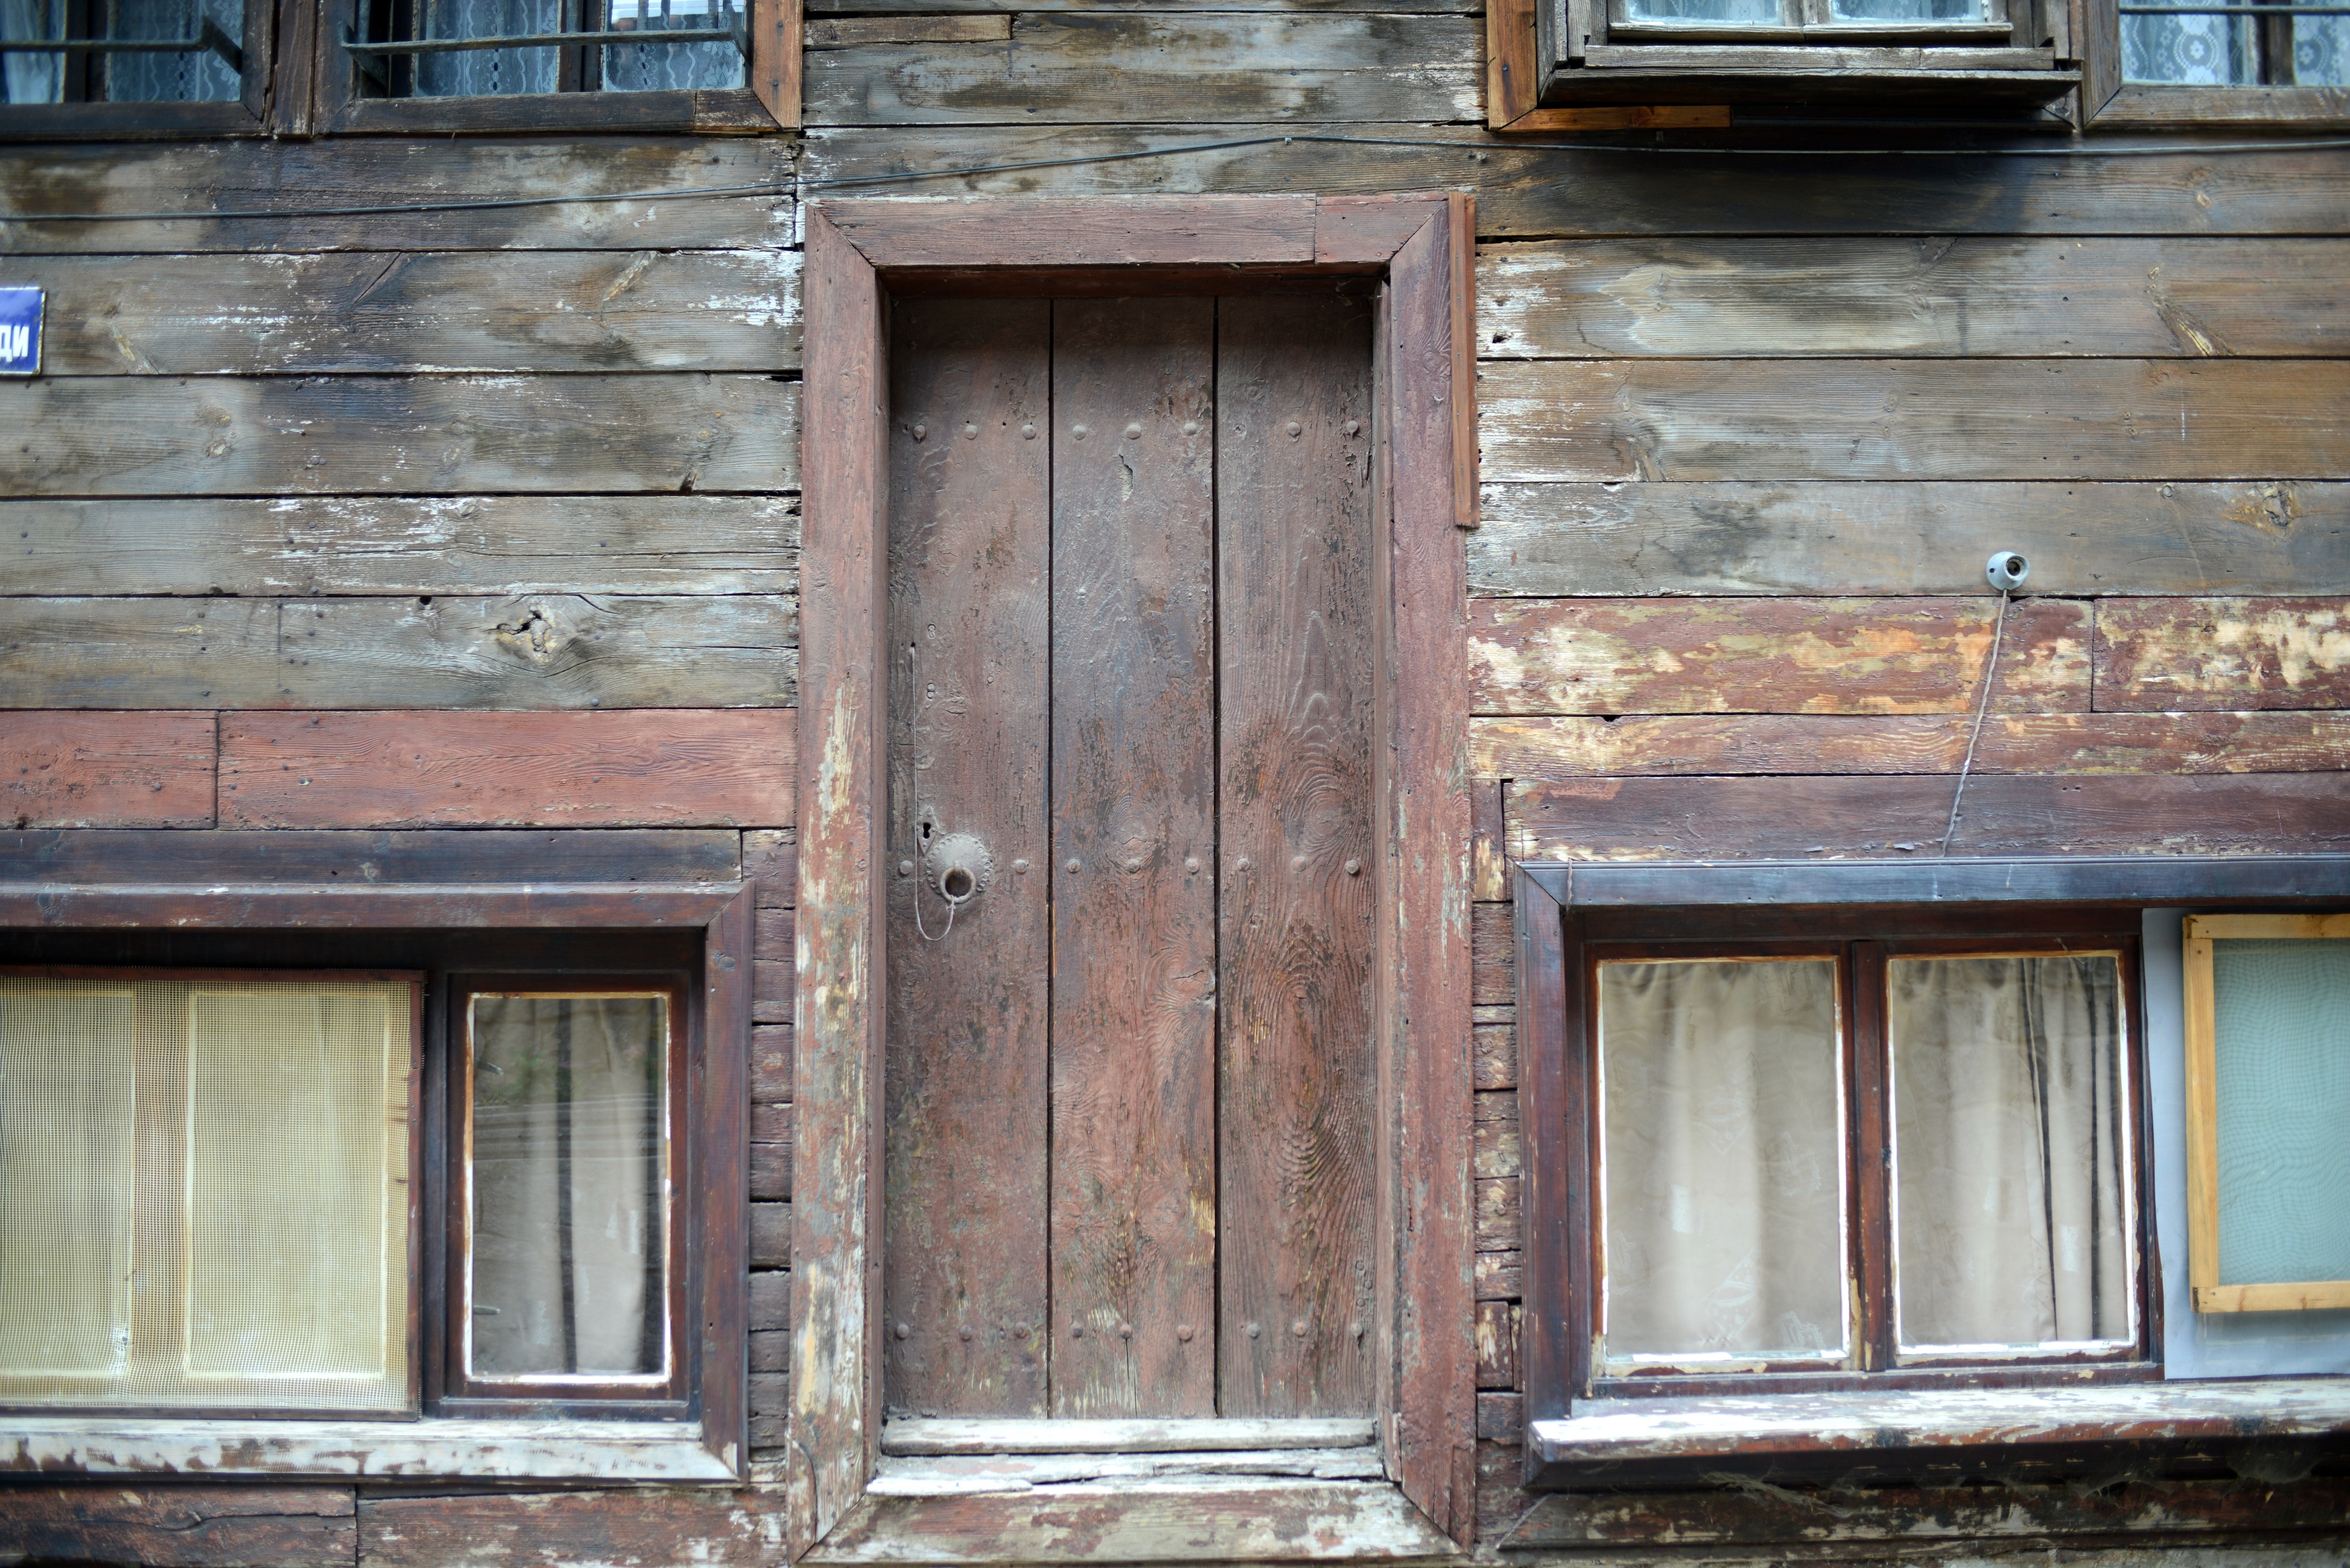
architecture, wood, house, window, home, wall, europe, facade, nikon, door, cool image, 28, nikkor, d800, nikond800, bulgaria, nikkor357028, 3570, sozopol